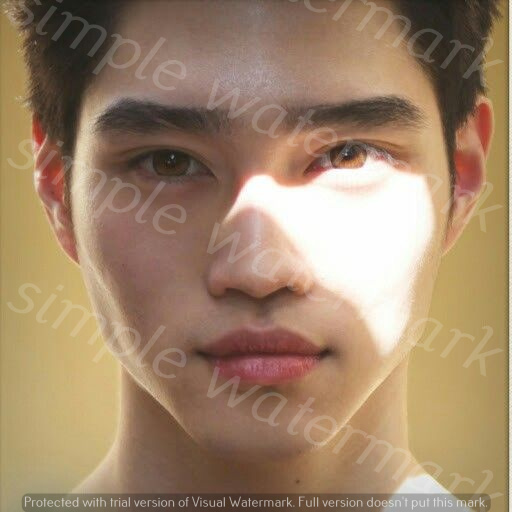
Label: Watermark